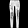
Label: Trouser